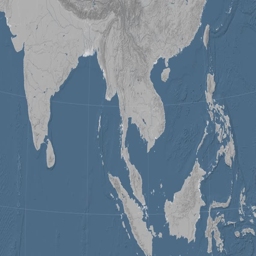
country on the elevation map outlined and glowed .